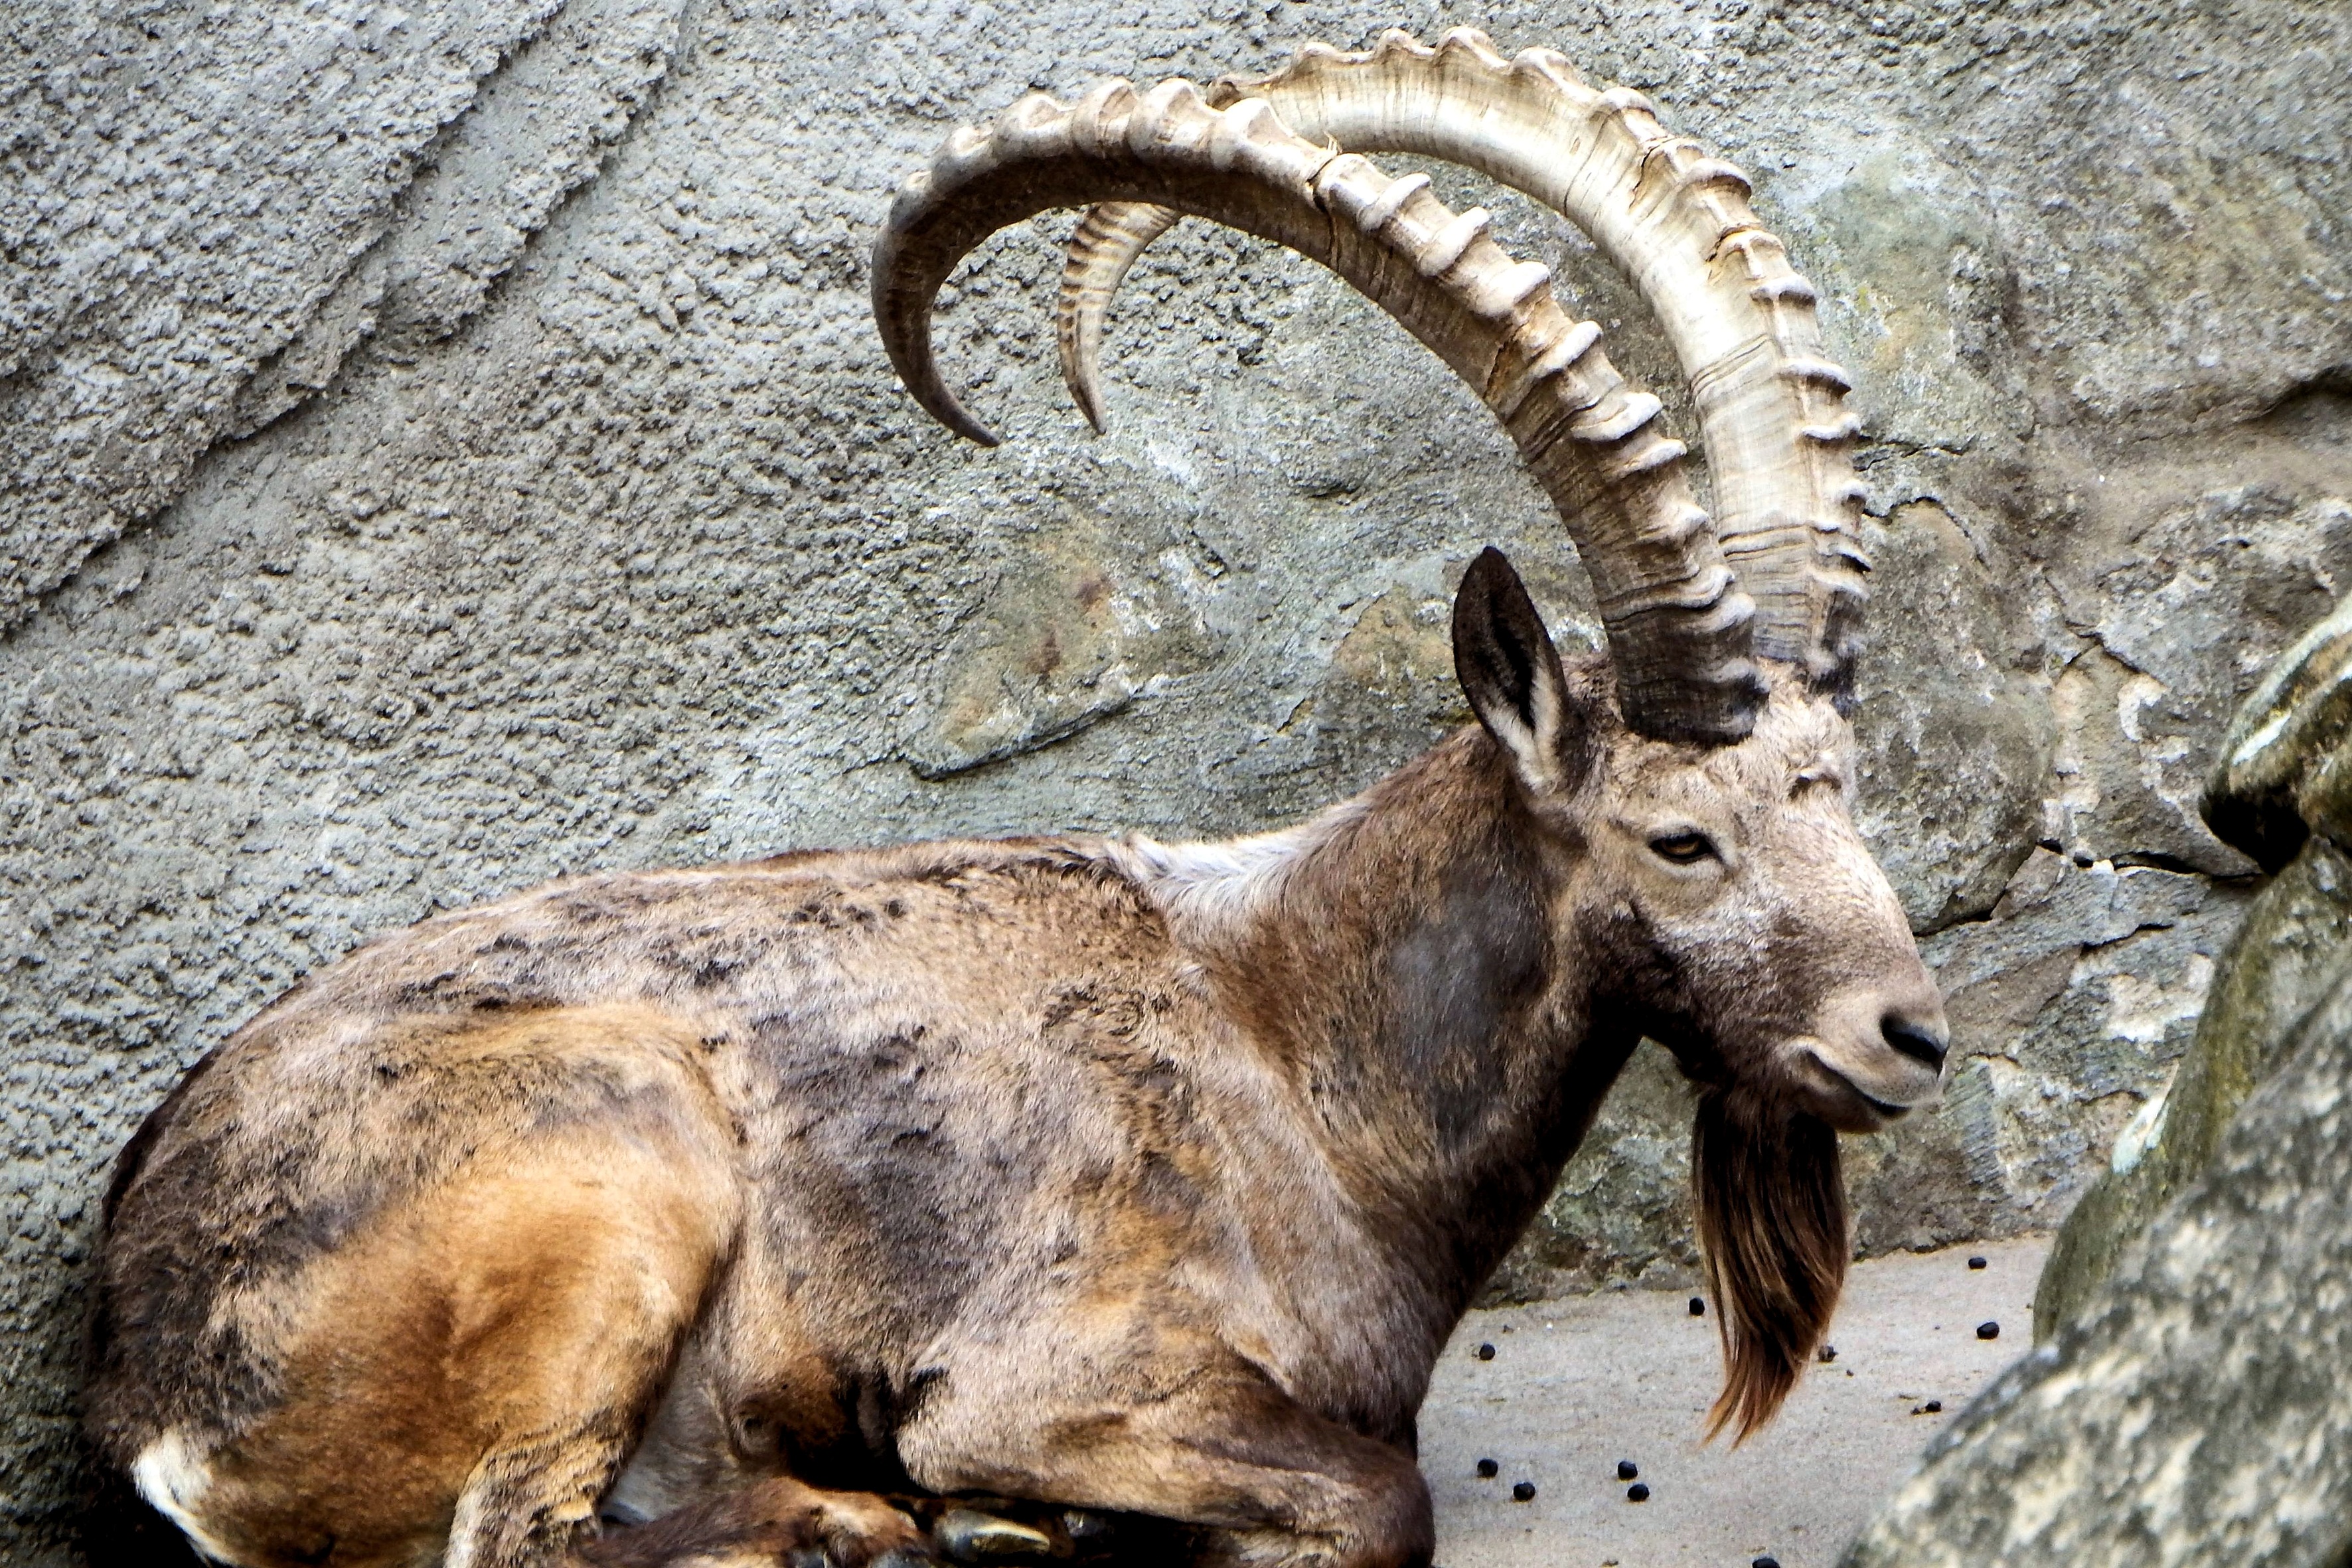
rock, animal, wildlife, zoo, horn, mammal, fauna, mountain goat, horns, bighorn